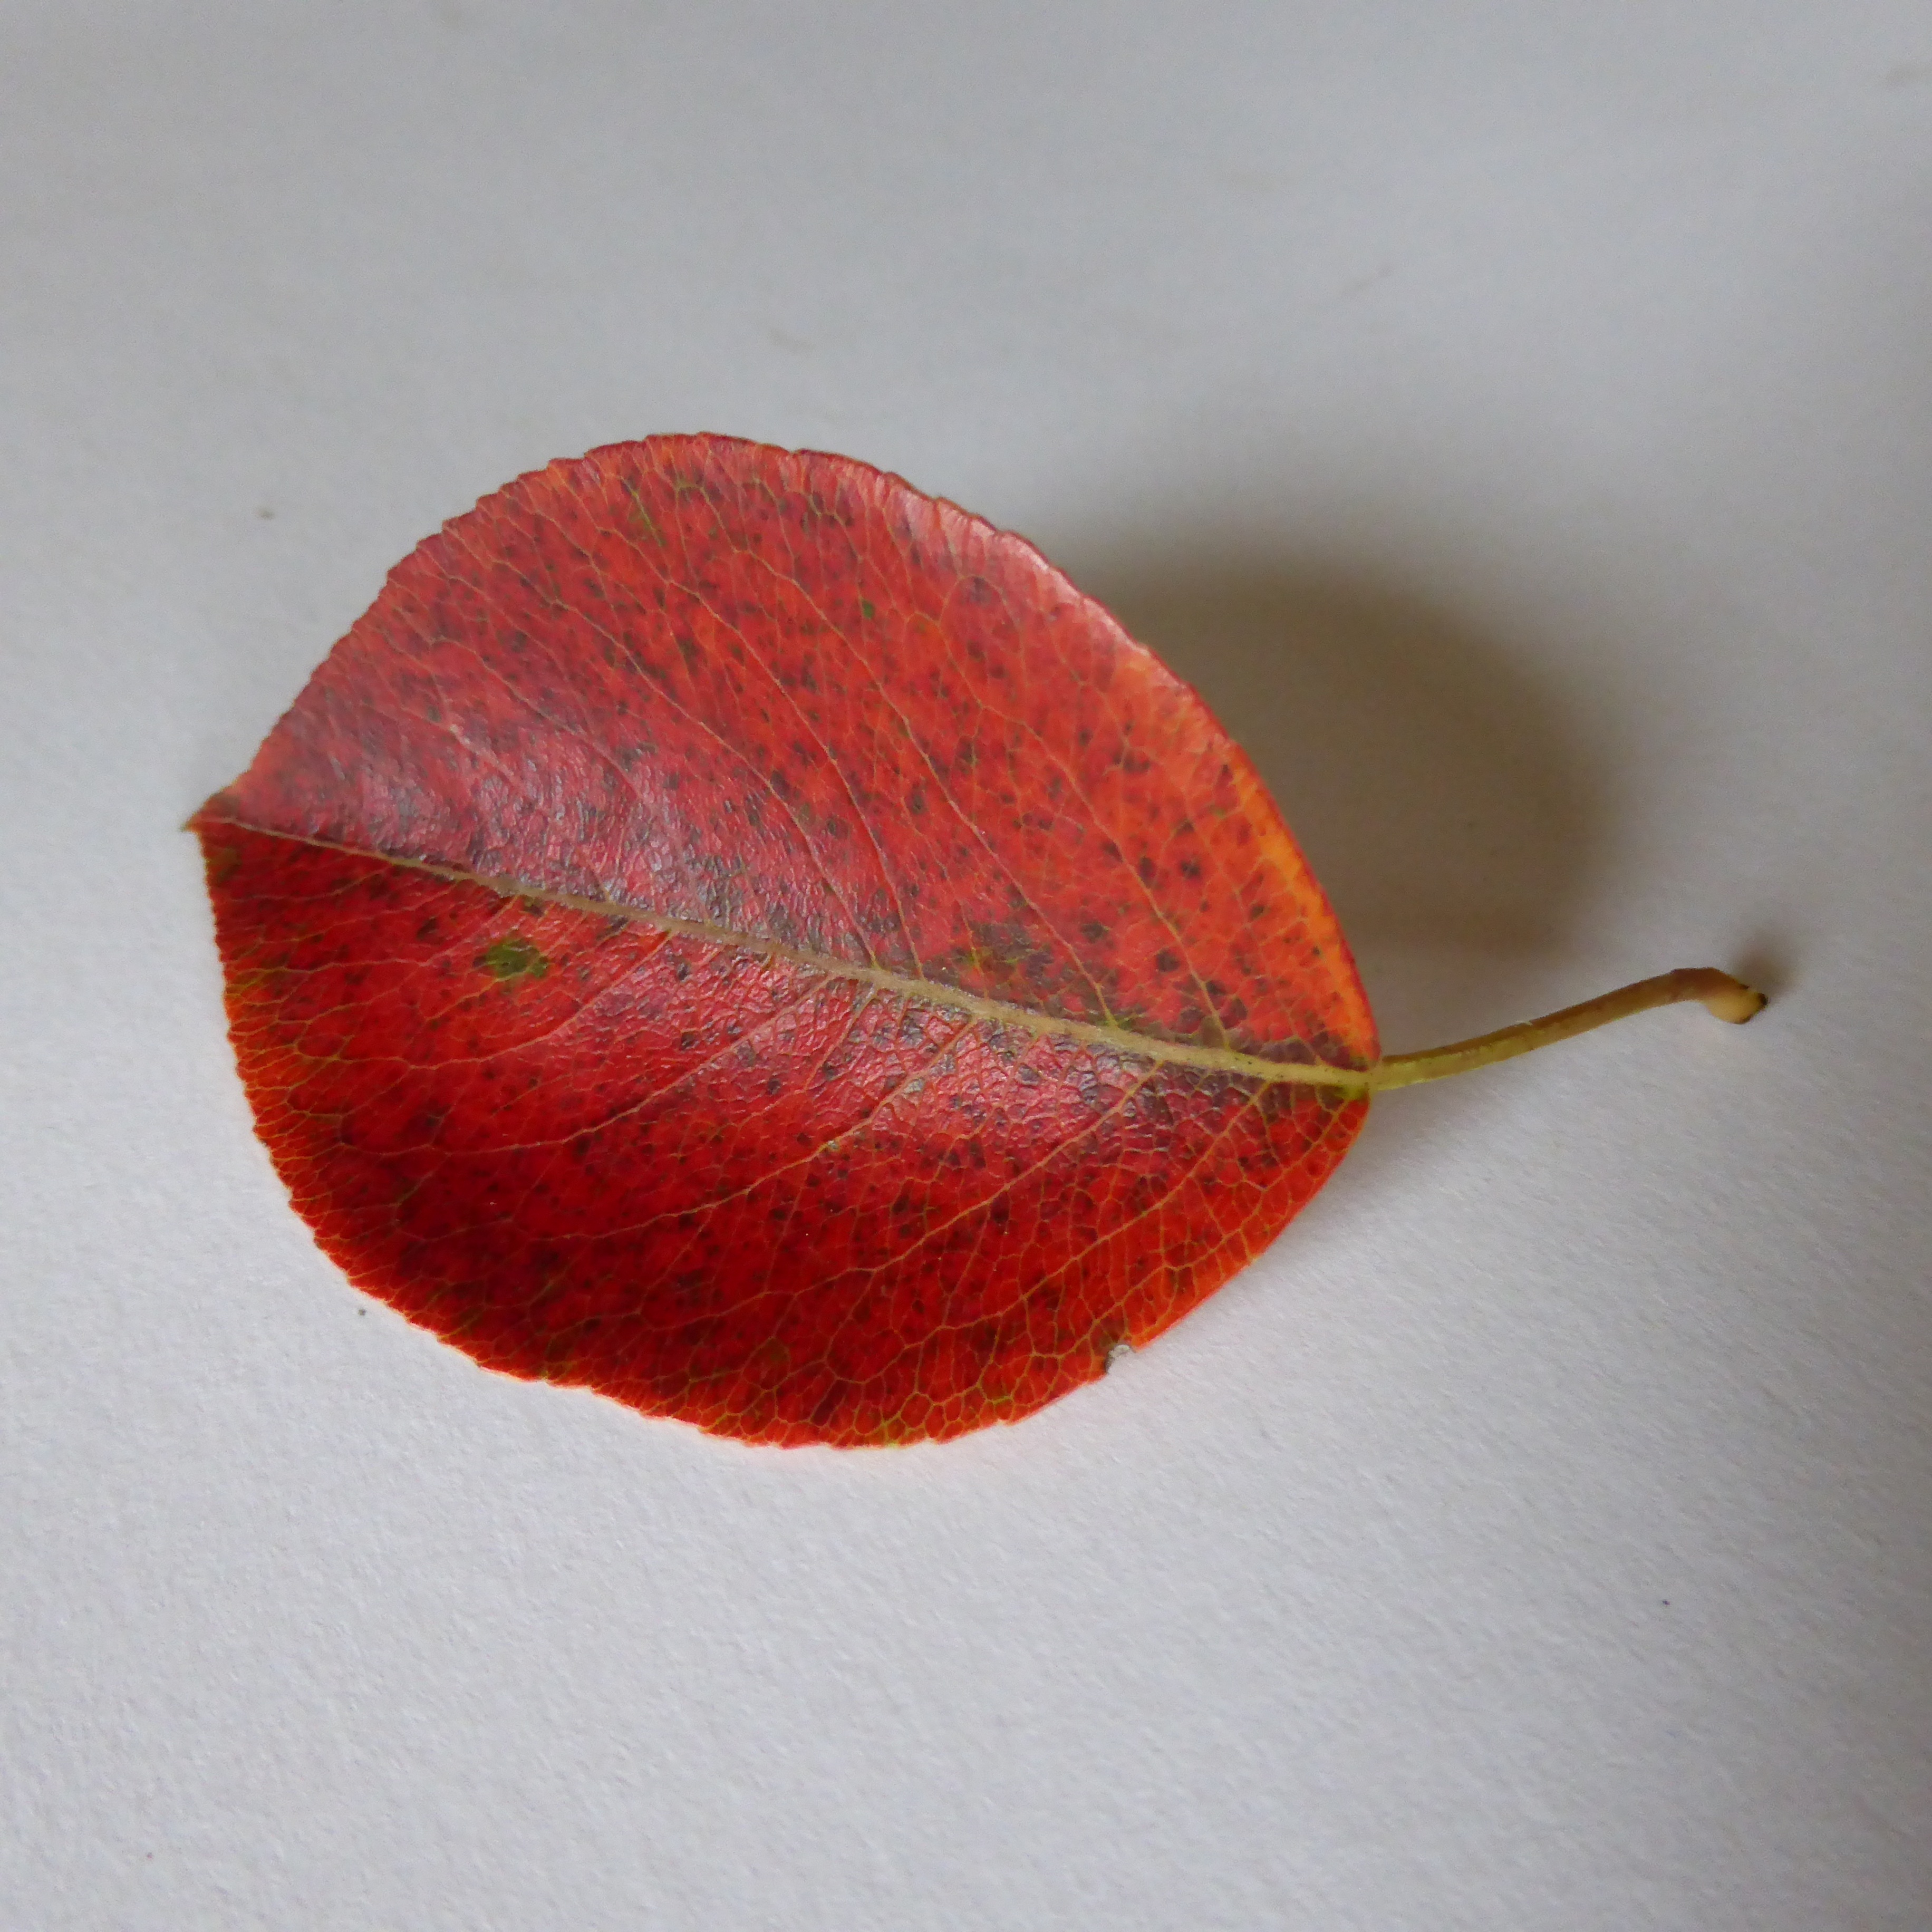
nature, branch, plant, leaf, flower, petal, red, color, autumn, colorful, pear, circle, maple leaf, leaves, golden autumn, macro photography